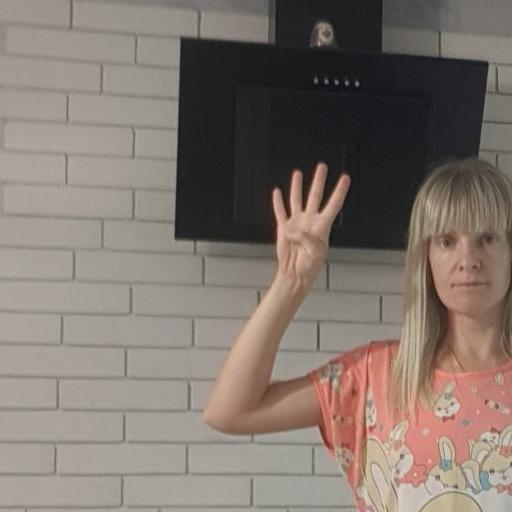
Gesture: four